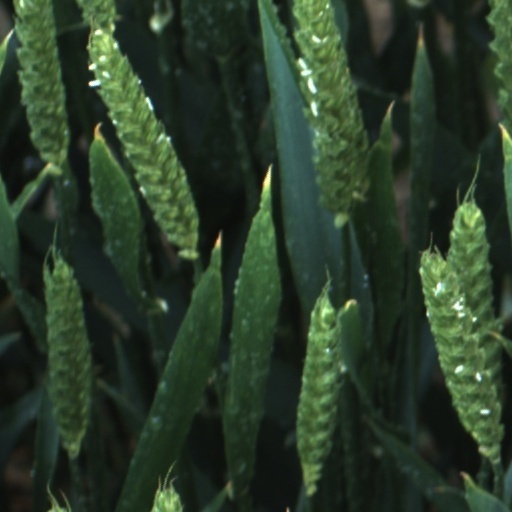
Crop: wheat